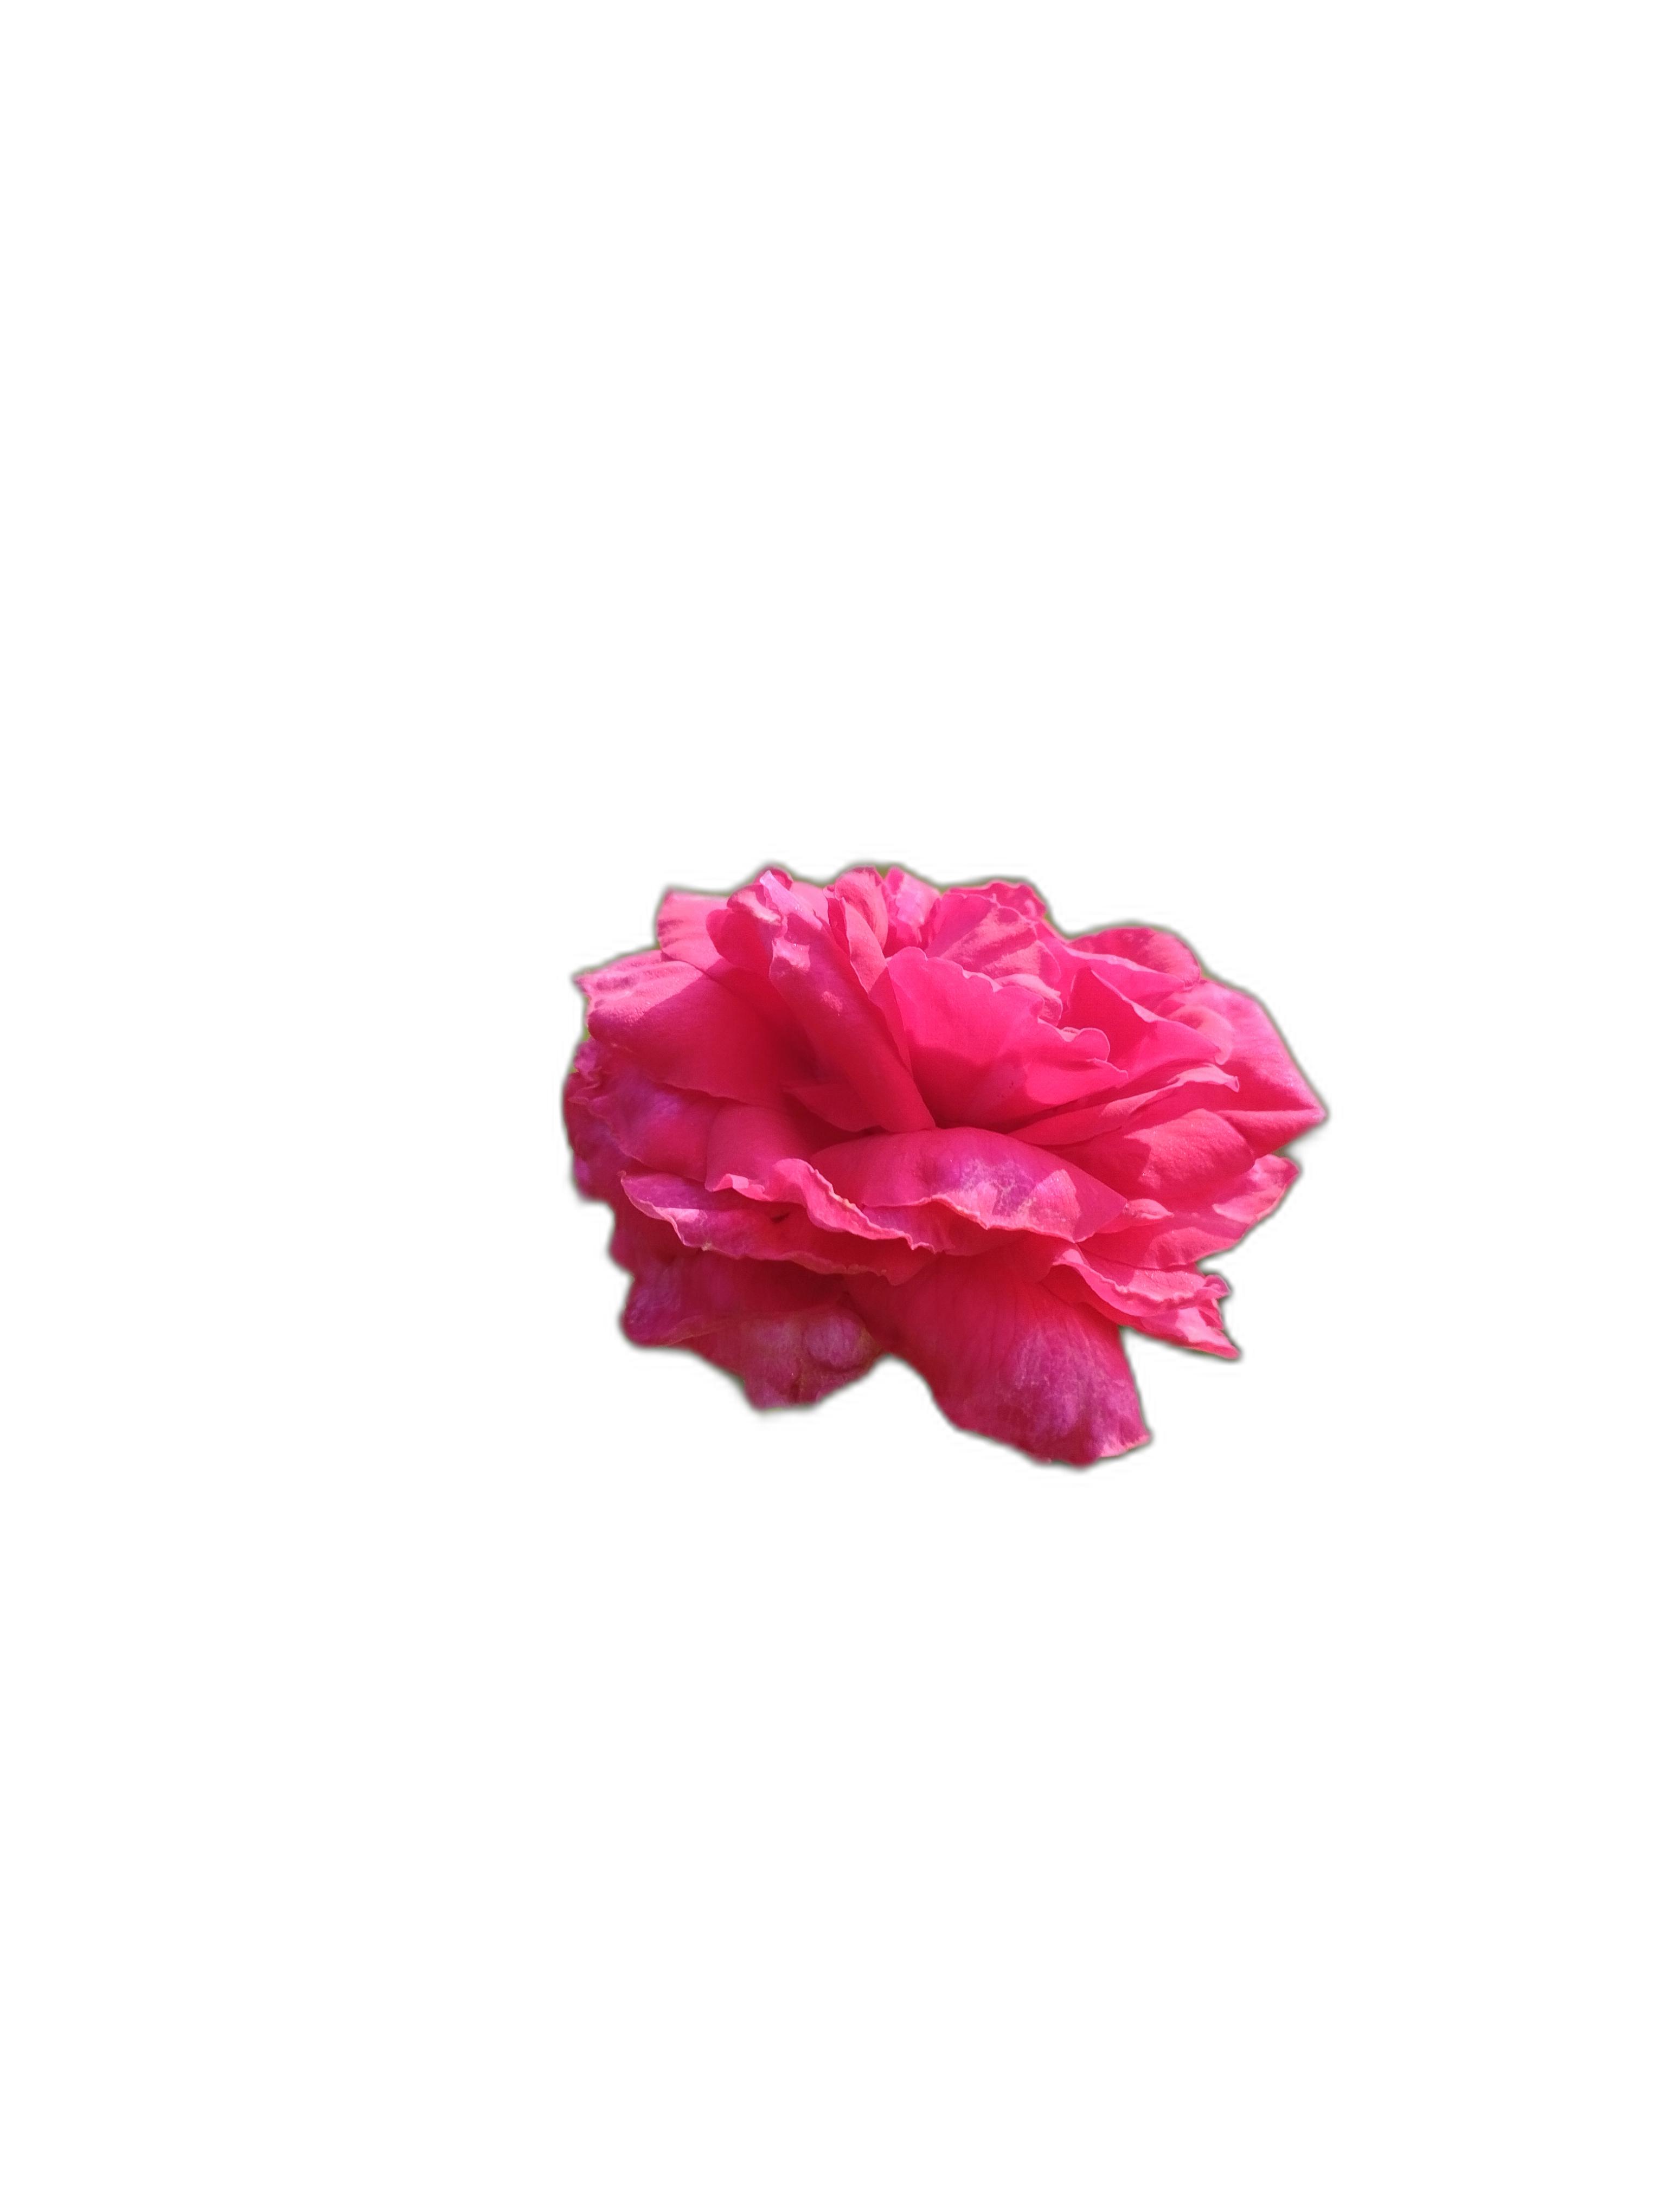
Label: Rose